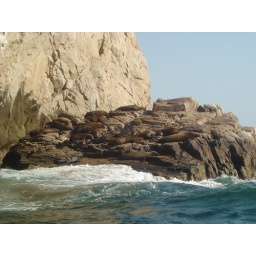
In this rock the marine bears have a rest, in the water u can see a lot of them